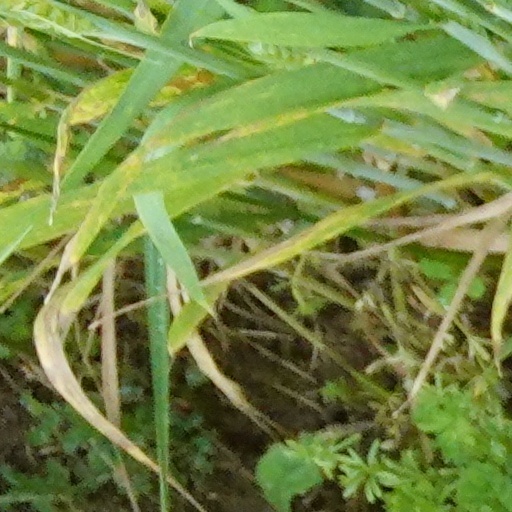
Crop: wheat